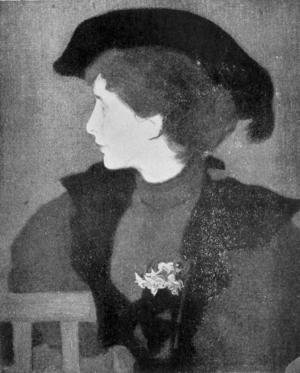
Augustin ou Le Maître est là est un roman-fleuve français de Joseph Malègue publié en 1933. Il raconte la vie d'Augustin Méridier, né à la fin des années 1880. Au cours de sa brève existence, cet esprit supérieur rencontre toutes les formes d'amour, complexes et extrêmes, et leurs chagrins.